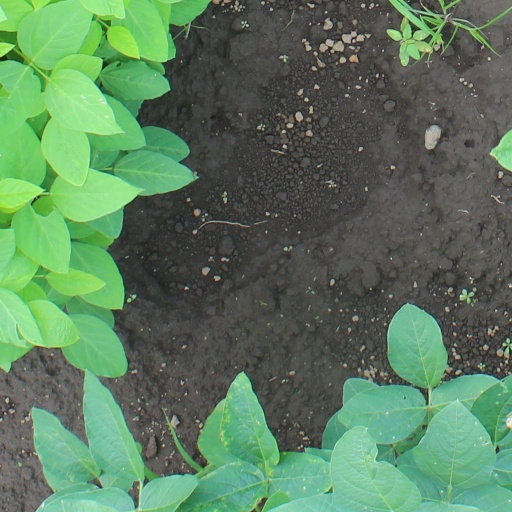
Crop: soybean